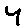
Label: 4